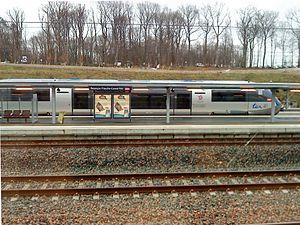
Une correspondance TER à la gare de Besançon Franche-Comté TGV.
La gare de Besançon Franche-Comté TGV est une gare ferroviaire française de la ligne à grande vitesse Rhin-Rhône, située sur le territoire de la commune des Auxons, à 11 km au nord-ouest de Besançon, dans le département du Doubs et la région Bourgogne-Franche-Comté.